Beautiful Mexico

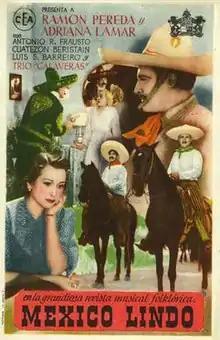

Beautiful Mexico (Spanish:México lindo) is a 1938 Mexican musical film directed and co-written by Ramón Pereda and starring Pereda, Adriana Lamar and Antonio R. Frausto.